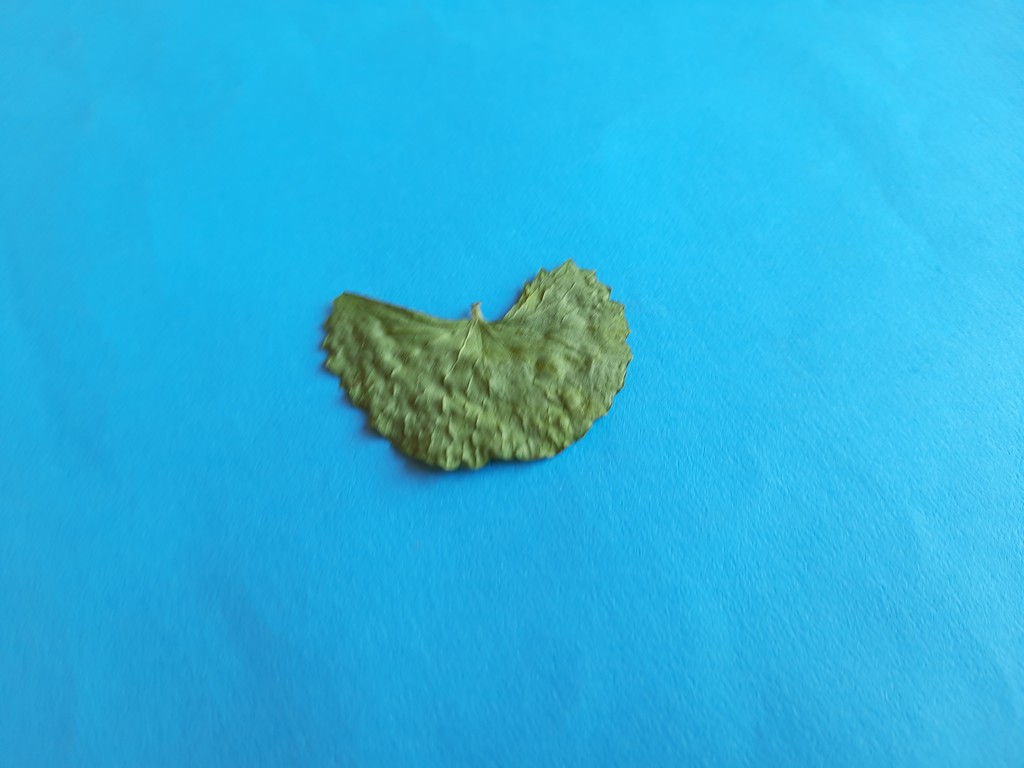
Label: Dried